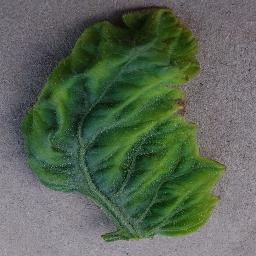
Label: Tomato___Tomato_Yellow_Leaf_Curl_Virus